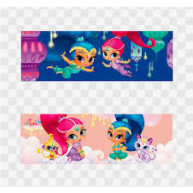
Portrait style: Cartoon Portrait